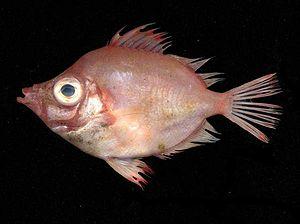
Les poissons-sangliers forment une famille de poissons abyssaux.
Cet article liste les familles de poissons, classées par nom scientifique en ordre alphabétique.